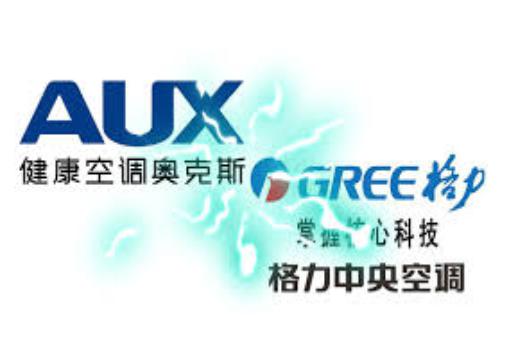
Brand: auxx-1
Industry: Electronic